Julie Wilson

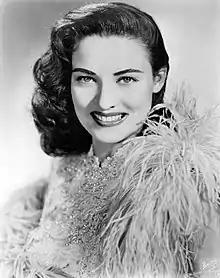
Wilson in 1956

Julie May Wilson (October 21, 1924 – April 5, 2015) was an American singer and actress widely regarded as "the queen of cabaret". She was nominated for the Tony Award for Best Featured Actress in a Musical in 1989 for her performance in "Legs Diamond".